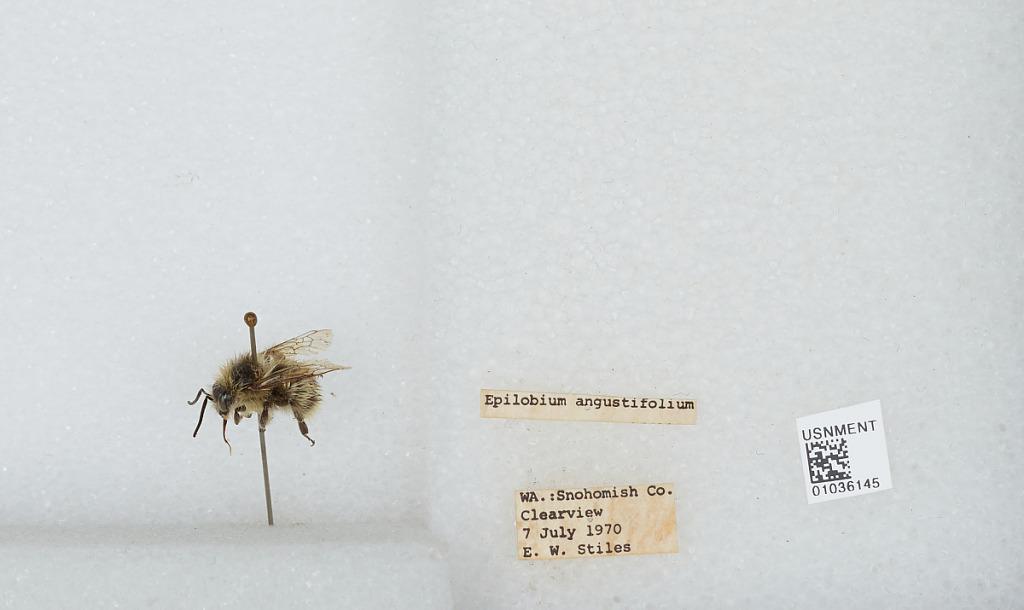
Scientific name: Bombus (Pyrobombus) mixtus Cresson
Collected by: E. Stiles
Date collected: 1970-7-7
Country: United States
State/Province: Washington
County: Snohomish
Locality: Clearview
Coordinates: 47.8292, -122.145